Nicklas Dannevang

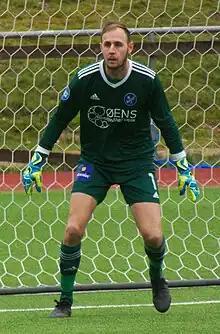
Fremad Amager goalkeeper Nicklas Dannevang.

Nicklas Dannevang (born 11 September 1990) is a Danish professional footballer who plays as a goalkeeper for Danish 3rd Division club Sundby Boldklub.